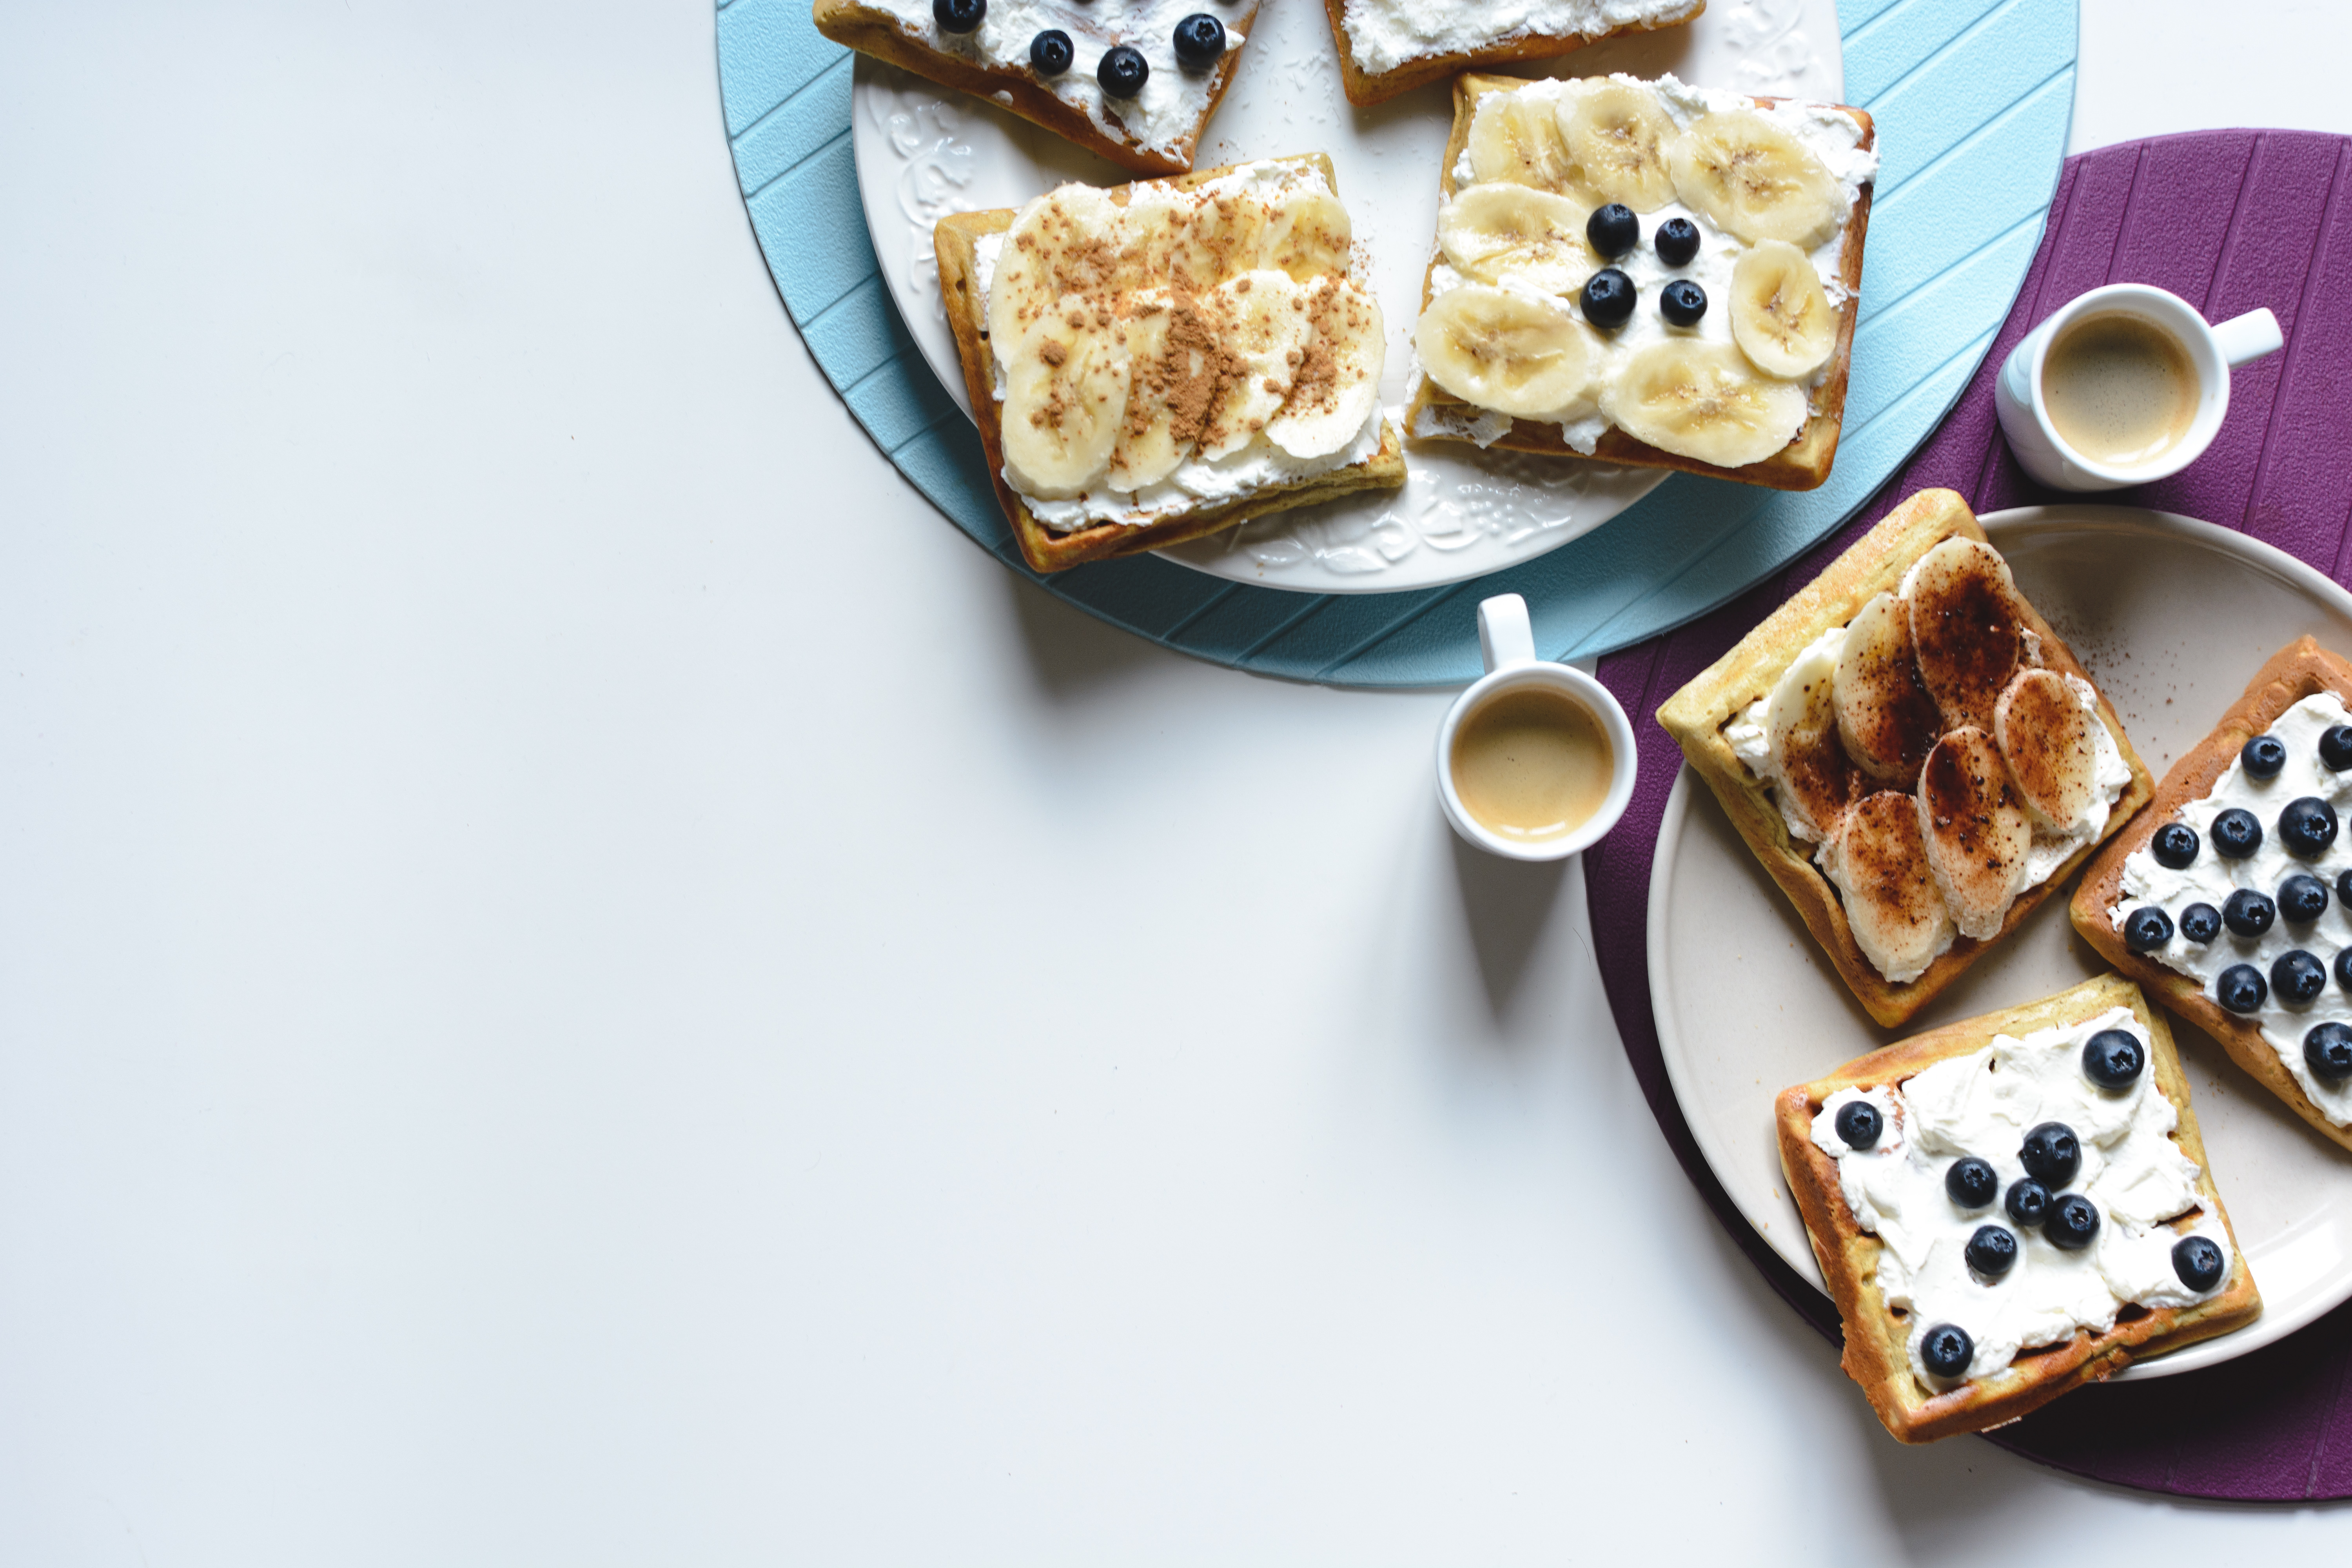
dish, food, cuisine, ingredient, breakfast, meal, dessert, baked goods, waffle, brunch, snack, finger food, scone, produce, gluten, toast, belgian waffle, pie, pastry